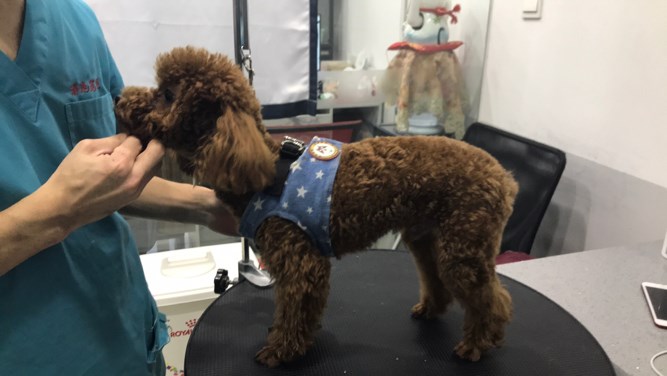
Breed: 7449-n000128-teddy